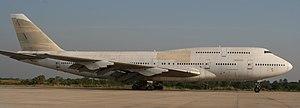
L'aéroport de Phitsanulok est un aéroport desservant Phitsanulok, une ville dans la Province de Phitsanulok, en Thaïlande. L'aéroport est au sud du centre-ville.